Barakaldo CF

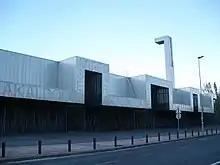
Estadio de Lasesarre

Barakaldo Club de Fútbol is a Basque football team based in Barakaldo, in the autonomous community of the Basque Country. Founded in 1917 it plays in , holding home stadium is "Lasesarre", with a 7,960 Seat Capacity.